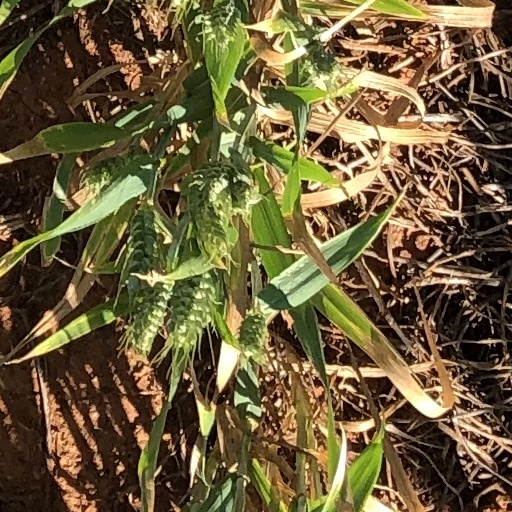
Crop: wheat